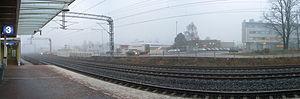
Korso est un quartier de Vantaa, une des principales villes de l'agglomération d'Helsinki.